Solano County, California

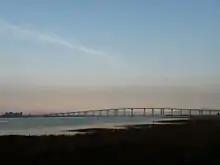
Highway 37 Bridge over Napa River in Vallejo

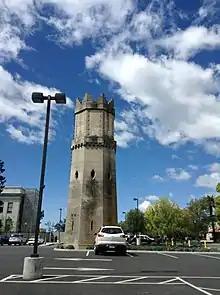
Solano County courthouse tower in parking lot

Each agency interconnects with the others, enabling transit trips throughout the county. Service also connects with BART stations in Contra Costa County. Transit links are provided to Napa, Yolo and Sacramento counties as well.